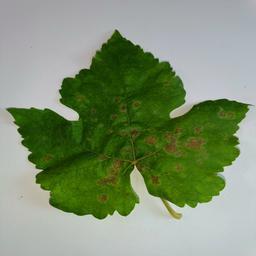
Label: Powdery Mildew